Vía de la Plata

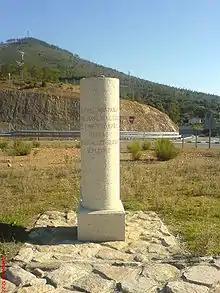
Modern marker at Puerto de los Castaños. Back.

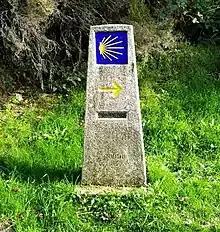
Marker of the Camino de Santiago near the medieval Taboada Bridge in the Vía de la Plata.

The suitability of the route's layout is demonstrated even today. It is used by modern A-66 and AP-66 freeways as well as by older N-630 national road. Some stretches, however, pass through urban areas like Seville, where the Vía de la Plata runs along the Guadalquivir. The Vía de la Plata has become increasingly popular as an alternative to the French Way for pilgrims walking, cycling, or riding to Santiago de Compostela. Large sections are more or less the same as they were two thousand years ago.